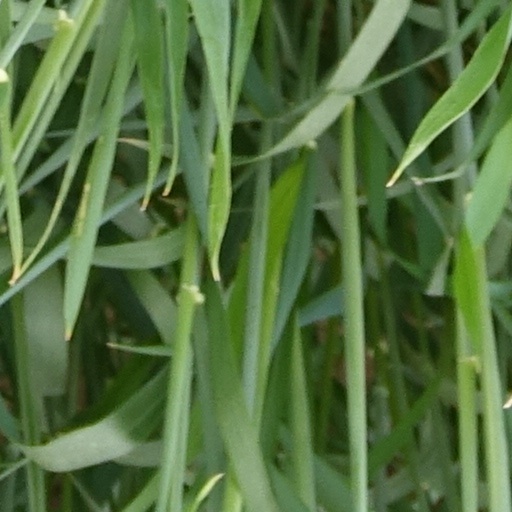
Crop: wheat